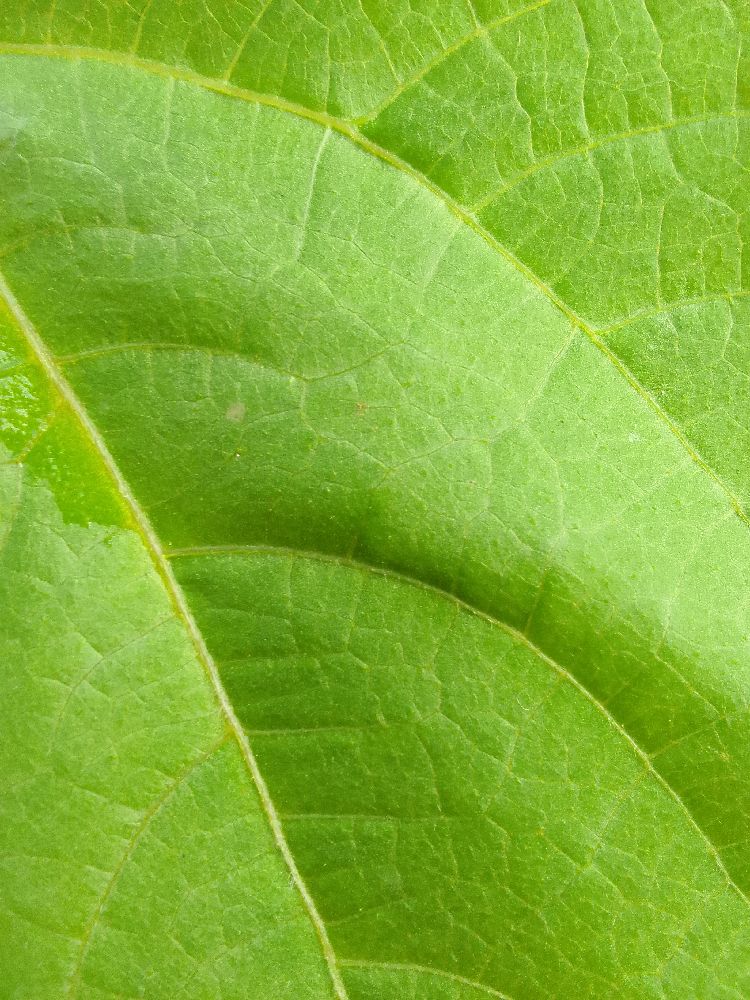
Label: healthy